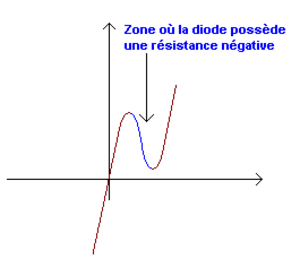
Courbe d'une diode à effet tunnel. Dessin personnel. Catégorie:Diode
Une résistance négative est une propriété de certains circuits électriques ou matériaux pour lesquels, sur une certaine plage, le courant qui les traverse diminue quand la tension augmente.